Ziyad Sabsabi

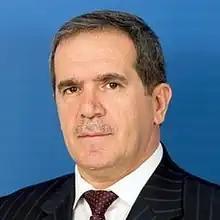

Ziyad Mukhamedovich Sabsabi (born 1 February 1964), is a Syrian-Russian politician who served as a Member of the Federation Council from the legislative authority of the Chechen Republic from 2008 to 2019.